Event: Nepal Earthquake
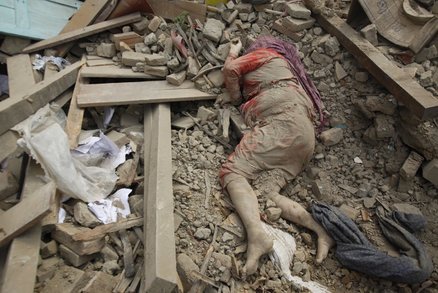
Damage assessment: damage